Black Procession

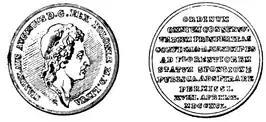
Medal commemorating Free Royal Cities Act 1791

Only members of the royal towns (with the notable exception of Kraków) took part in the procession; the representatives of the private towns (owned by the magnates) did not.